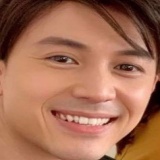
diễn viên Hoàng Anh Vũ